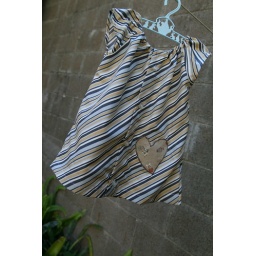
2 more shirt dresses for my upcoming market in December!